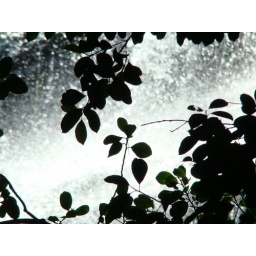
tried a dramatic capture of the water walls near srisailam